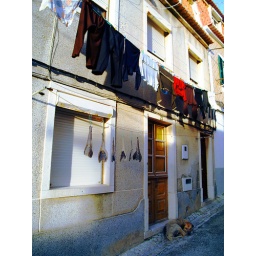
Clothes and fish hanged to dry outside a house in Sesimbra